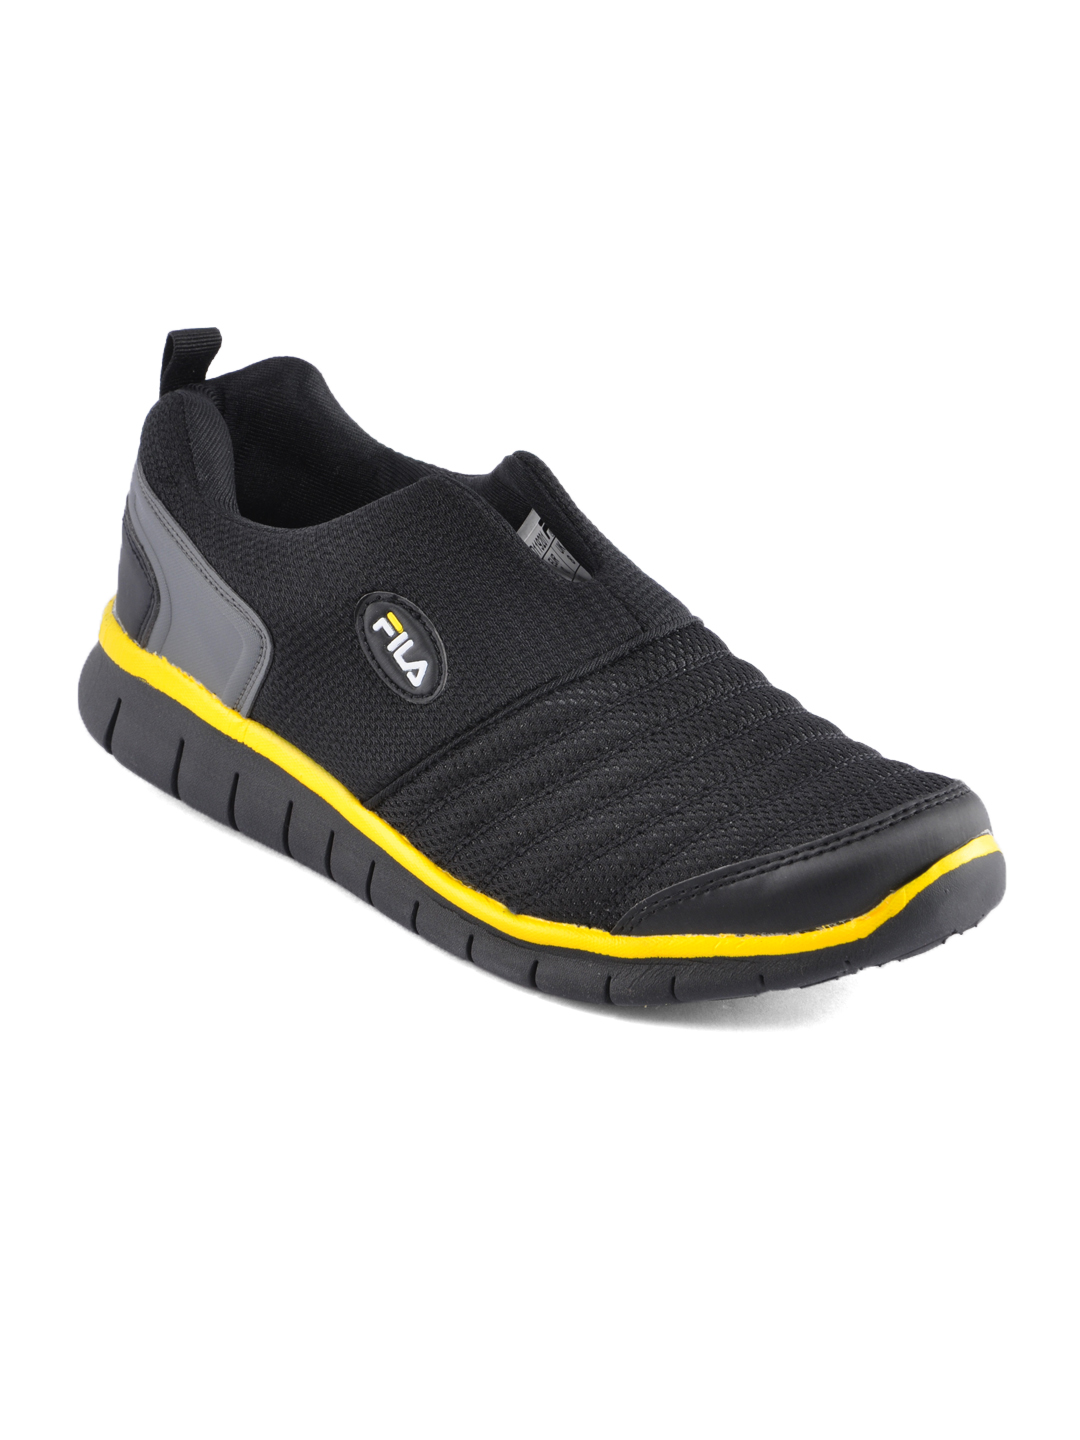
Fila Men Smash Lite Black Sports Shoes
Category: Footwear / Shoes / Sports Shoes
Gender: Men
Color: Black
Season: Fall 2012
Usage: Sports